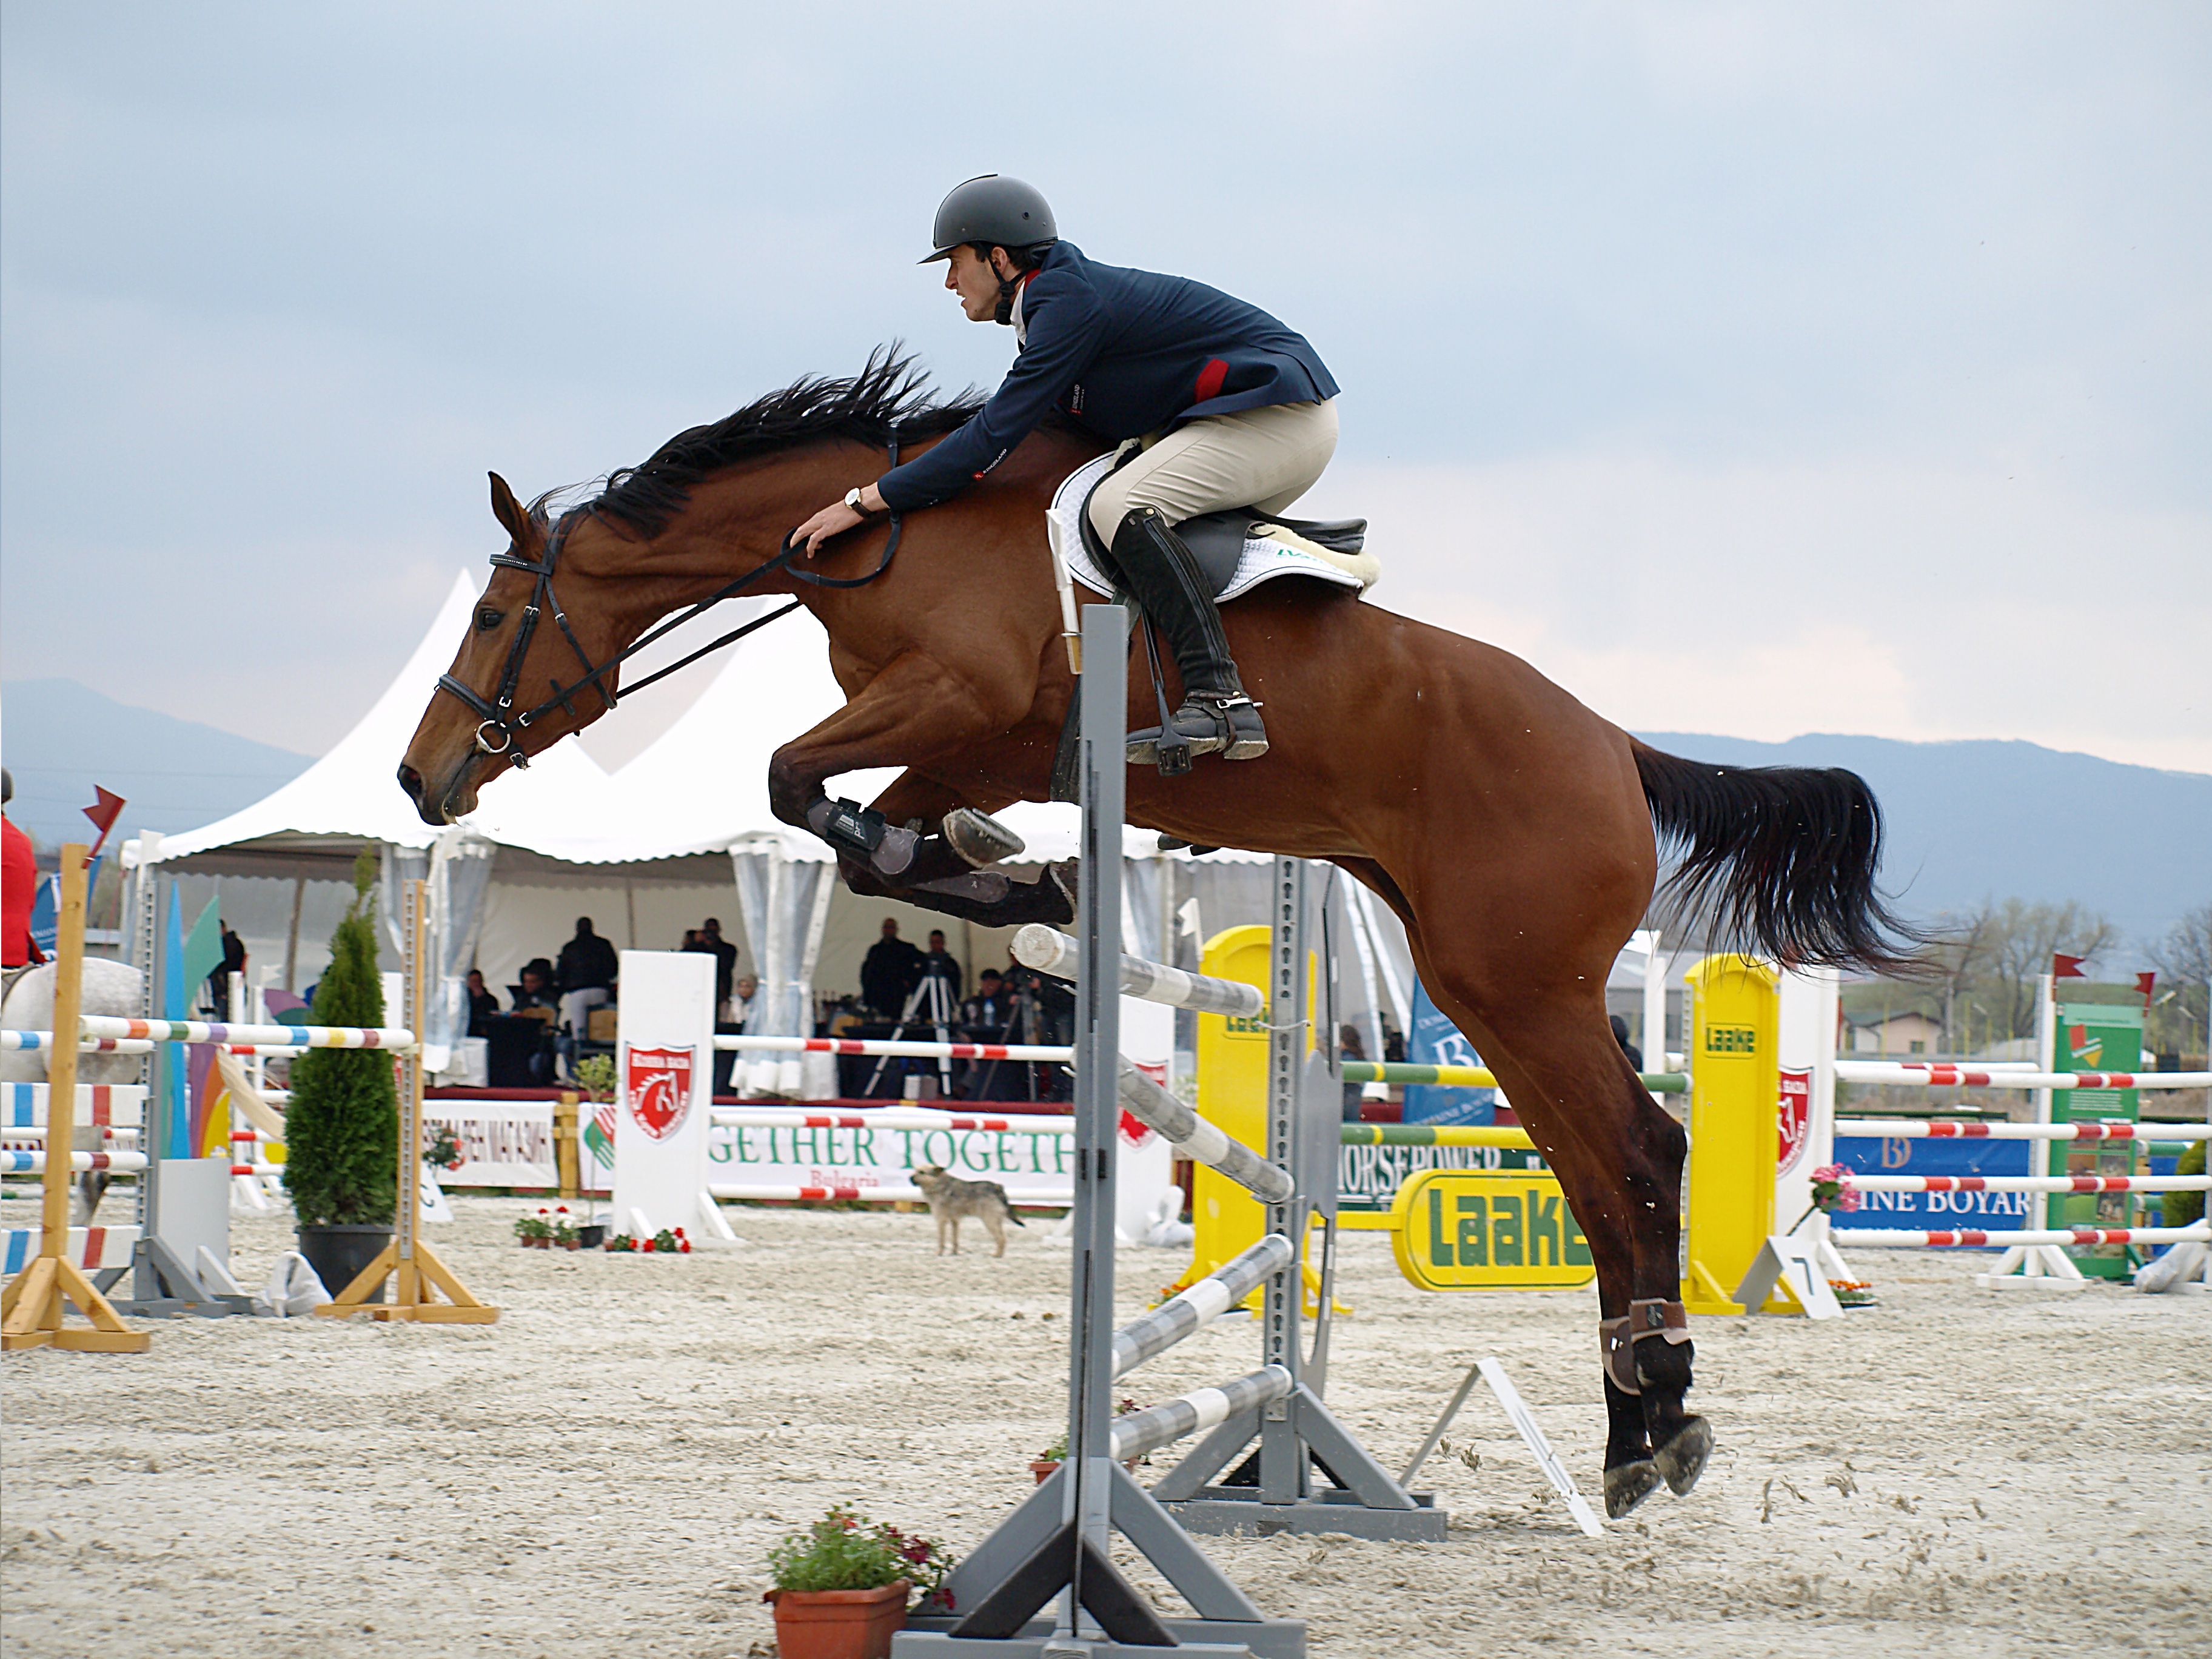
person, recreation, jumping, horse, extreme sport, competition, sports, leaping, horseback riding, in air, equestrianism, equitation, physical exercise, eventing, show jumping, outdoor recreation, human action, animal sports, english riding, equestrian sport, hunt seat, modern pentathlon